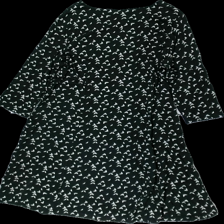
View: back
Type: Dress
Category: Ladies
Brand: Cellbes
Colors: Black, White
Material: 60% cotton 40% viscose
Pattern: Geometric print
Cut: Regular
Size: 46
Season: All
Damage location: middle center
Damage 2 location: bottom right
Damage 3 location: middle left
Price range: 50-100
Recommended usage: Reuse
Description: svart klänning med vita trianglar över hela